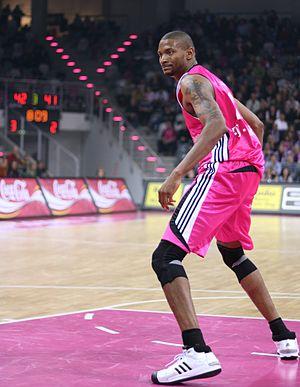
Kenyatta Allen « Ken » Johnson, né le 1ᵉʳ février 1978 à Détroit, dans le Michigan, est un joueur américain de basket-ball, évoluant au poste de pivot.